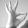
ASL letter: F